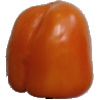
Label: Pepper Orange 1